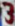
Number: 3